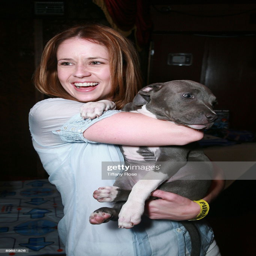
actor poses with a puppy from tails presented by organisation .